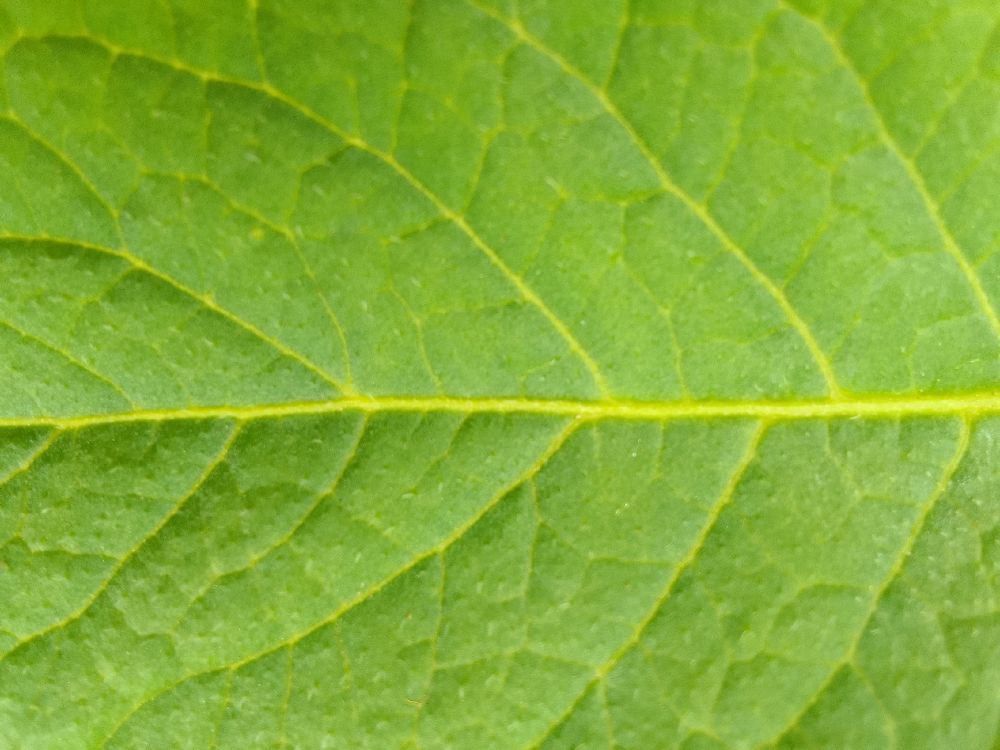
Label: Healthy